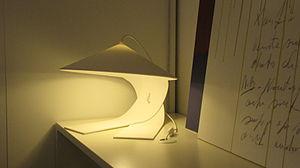
Prandina est une société italienne, fabricant de luminaires design, fondée en 1982.